Apaseo el Grande

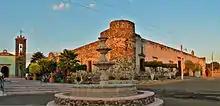
Hacienda El Vicario

The Vicar appears to be a single piece from the outside. It is rumored that in 1814, the royalist army stationed soldiers on the estates of Apaseo, including El Vicario.